Space debris

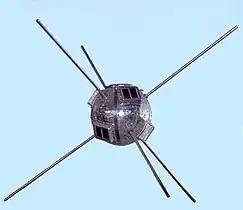
Vanguard 1 is expected to remain in orbit for 240 years.

During the 1980s, NASA and other U.S. groups attempted to limit the growth of debris. One trial solution was implemented by McDonnell Douglas in 1981 for the Delta launch vehicle by having the booster move away from its payload and vent any propellant remaining in its tanks. This eliminated one source for pressure buildup in the tanks which had previously caused them to explode and create additional orbital debris. Other countries were slower to adopt this measure and, due especially to a number of launches by the Soviet Union, the problem grew throughout the decade.